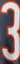
Number: 3